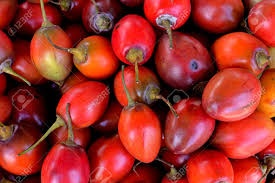
Label: tomato